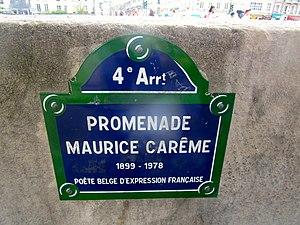
La promenade Maurice-Carême est une voie publique piétonnière de l’île de la Cité, au centre de Paris, dans le 4ᵉ arrondissement et le quartier Notre-Dame.